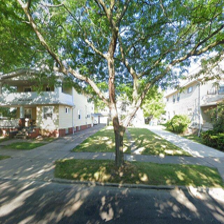
Label: streetView